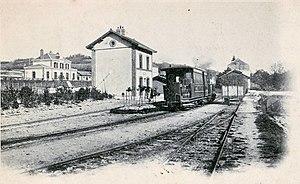
Maule est une commune française située dans le département des Yvelines et dans la région Île-de-France.
Le tramway de Versailles à Maule est une ancienne ligne de tramway à vapeur appartenant au département de Seine-et-Oise, initialement à voie métrique, longue de 42 kilomètres, et qui reliait la gare de Rive-Droite à Versailles au centre-ville de Maule.